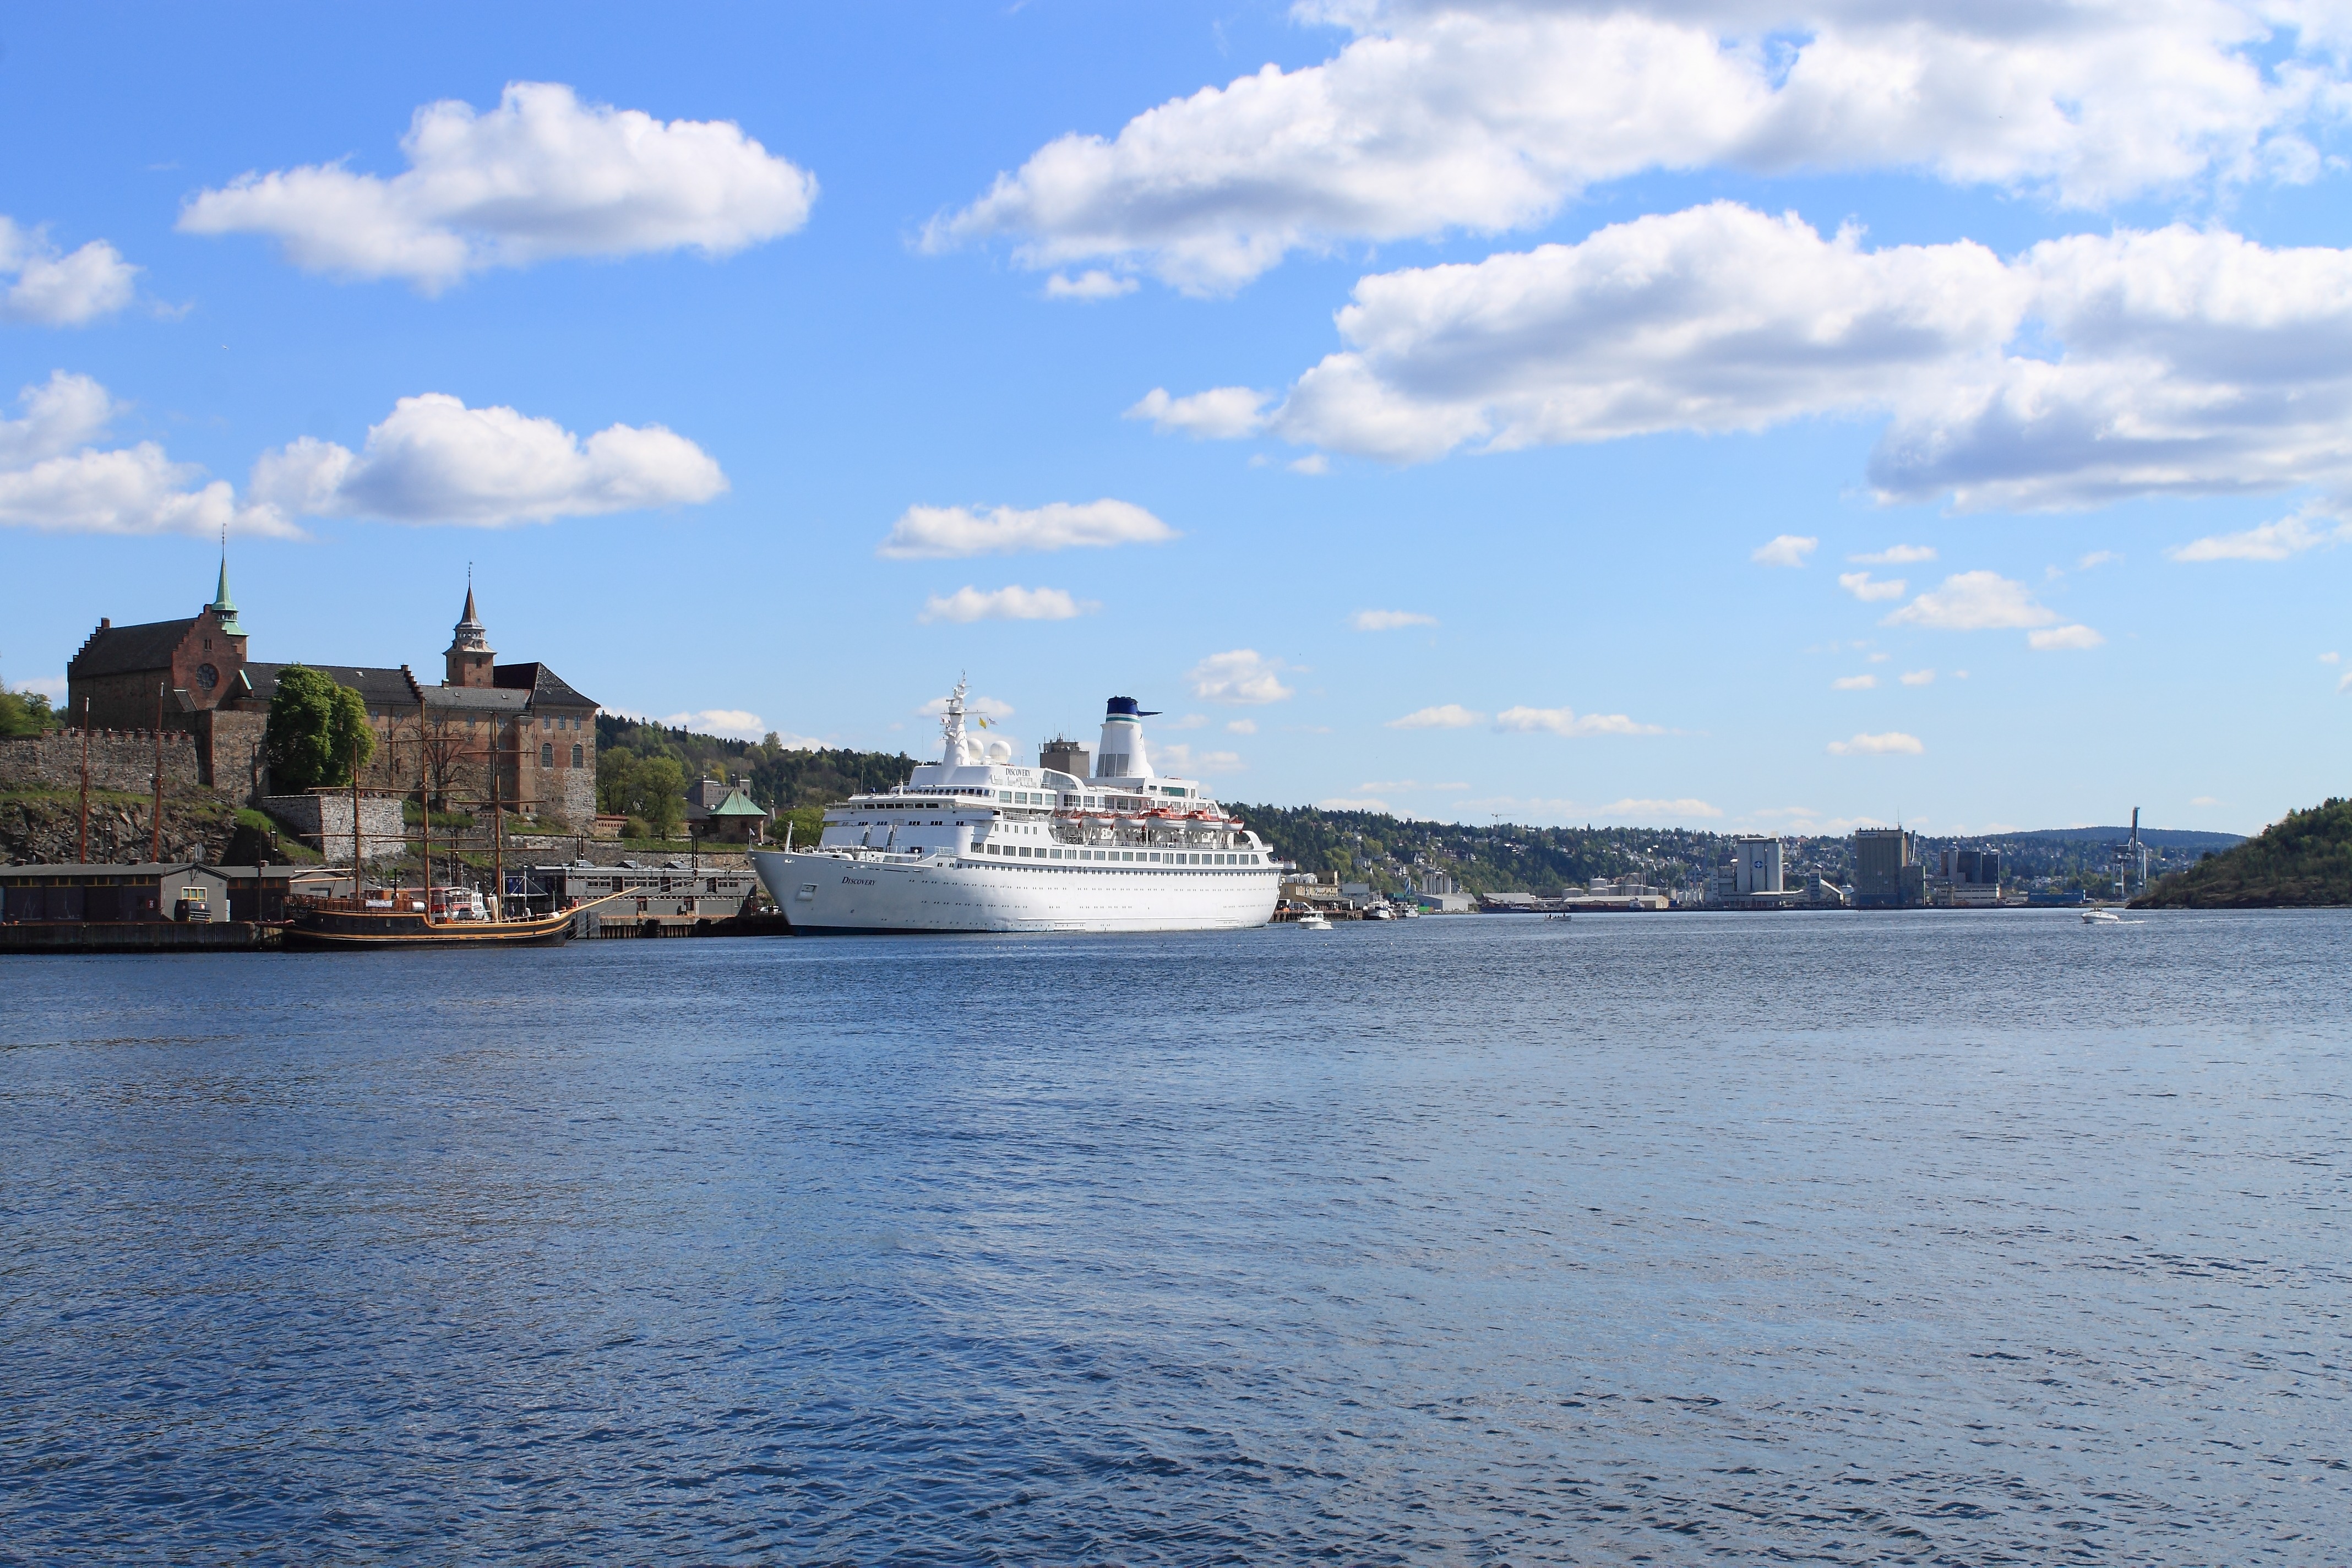
sea, coast, boat, river, ship, vehicle, bay, harbor, port, waterway, ferry, channel, watercraft, cruise ship, norway, oslo, akershus, passenger ship, oslofjord